Herbal medicine

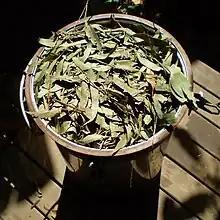
Leaves of "Eucalyptus olida" being packed into a steam distillation unit to gather its essential oil

There are many forms in which herbs can be administered, the most common of which is a liquid consumed as a herbal tea or a (possibly diluted) plant extract.